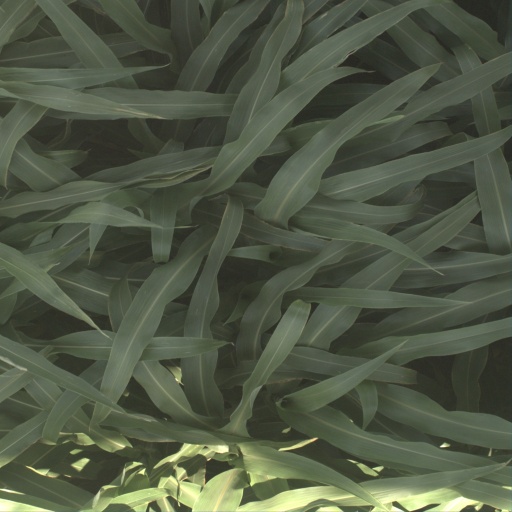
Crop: sorghum